Cuban Revolutionary Armed Forces

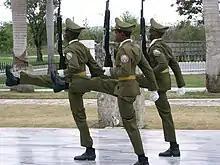
Guards at the Mausoleum of José Martí, Santiago de Cuba

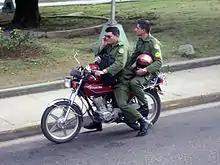
Soldiers of Fuerzas Armadas Revolucionarias on a motorbike

The Central Intelligence Agency wrote in May 1979 that when "the economy took a downturn in 1970, the Castro regime, partly at Soviet urging, reduced its forces by some 60 per cent, eventually freeing more than 150,000 people for full-time civilian employment. All branches of the armed services except the Air Force were affected noticeably. The Air Defence Force shrank from six brigades and 24 occupied SA-2 surface-to-air missile sites to three brigades and 18 sites, leaving eastern Cuba unprotected by surface-to-air missiles. The Navy lost a number of radar surveillance posts, again to the detriment of eastern Cuba. The Army was more than halved in size and reorganised." (PA79-10173D)